Palazzo della Civiltà Italiana

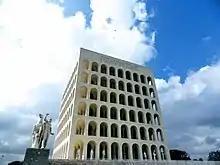
View of the Palazzo della Civiltà Italiana and one of its statues

The EUR provides a large-scale image of how urban Italy might have looked if the Fascist regime had not fallen during the warlarge, symmetrical streets and austere buildings of limestone, tuff and marble, in either "Stile Littorio" (lictor), inspired by ancient Roman architecture, or Rationalism. Its architectural style is often called "simplified neoclassicism". Marcello Piacentini, the coordinator of the commission for E42, based it on the Italian Rationalism of Pagano, Libera, and Michelucci.